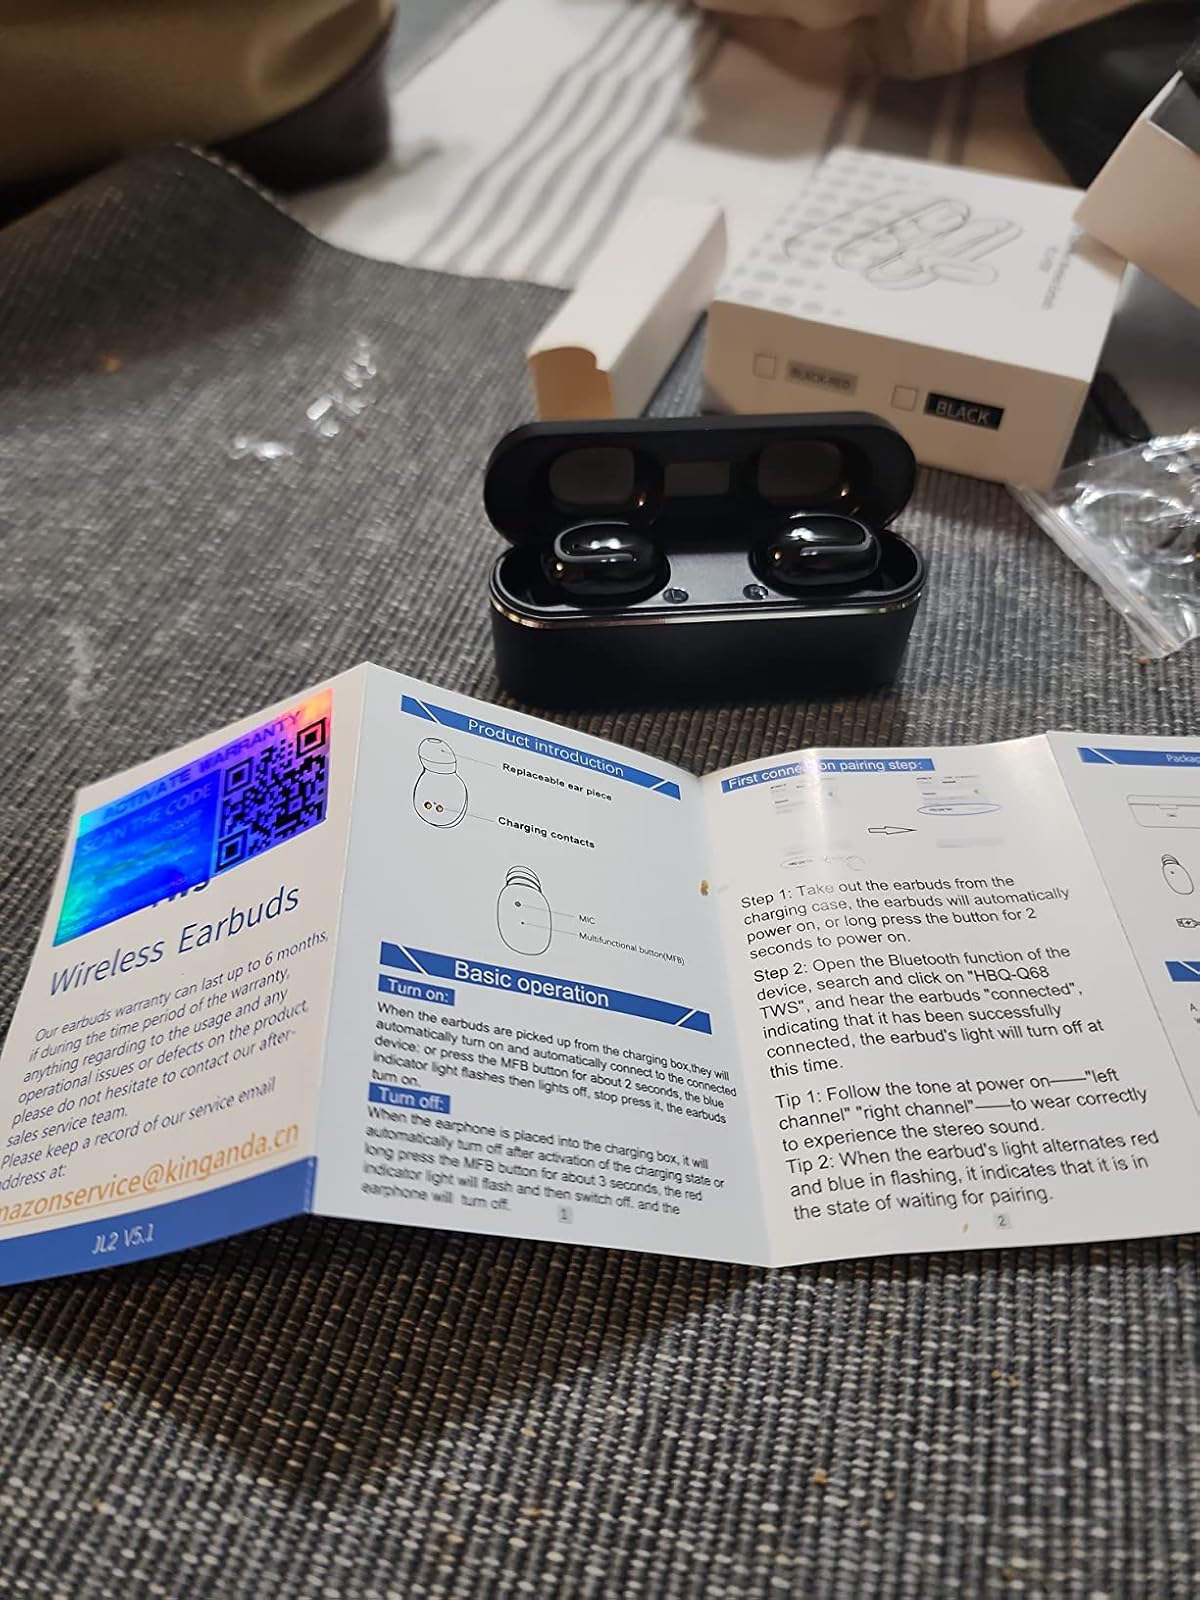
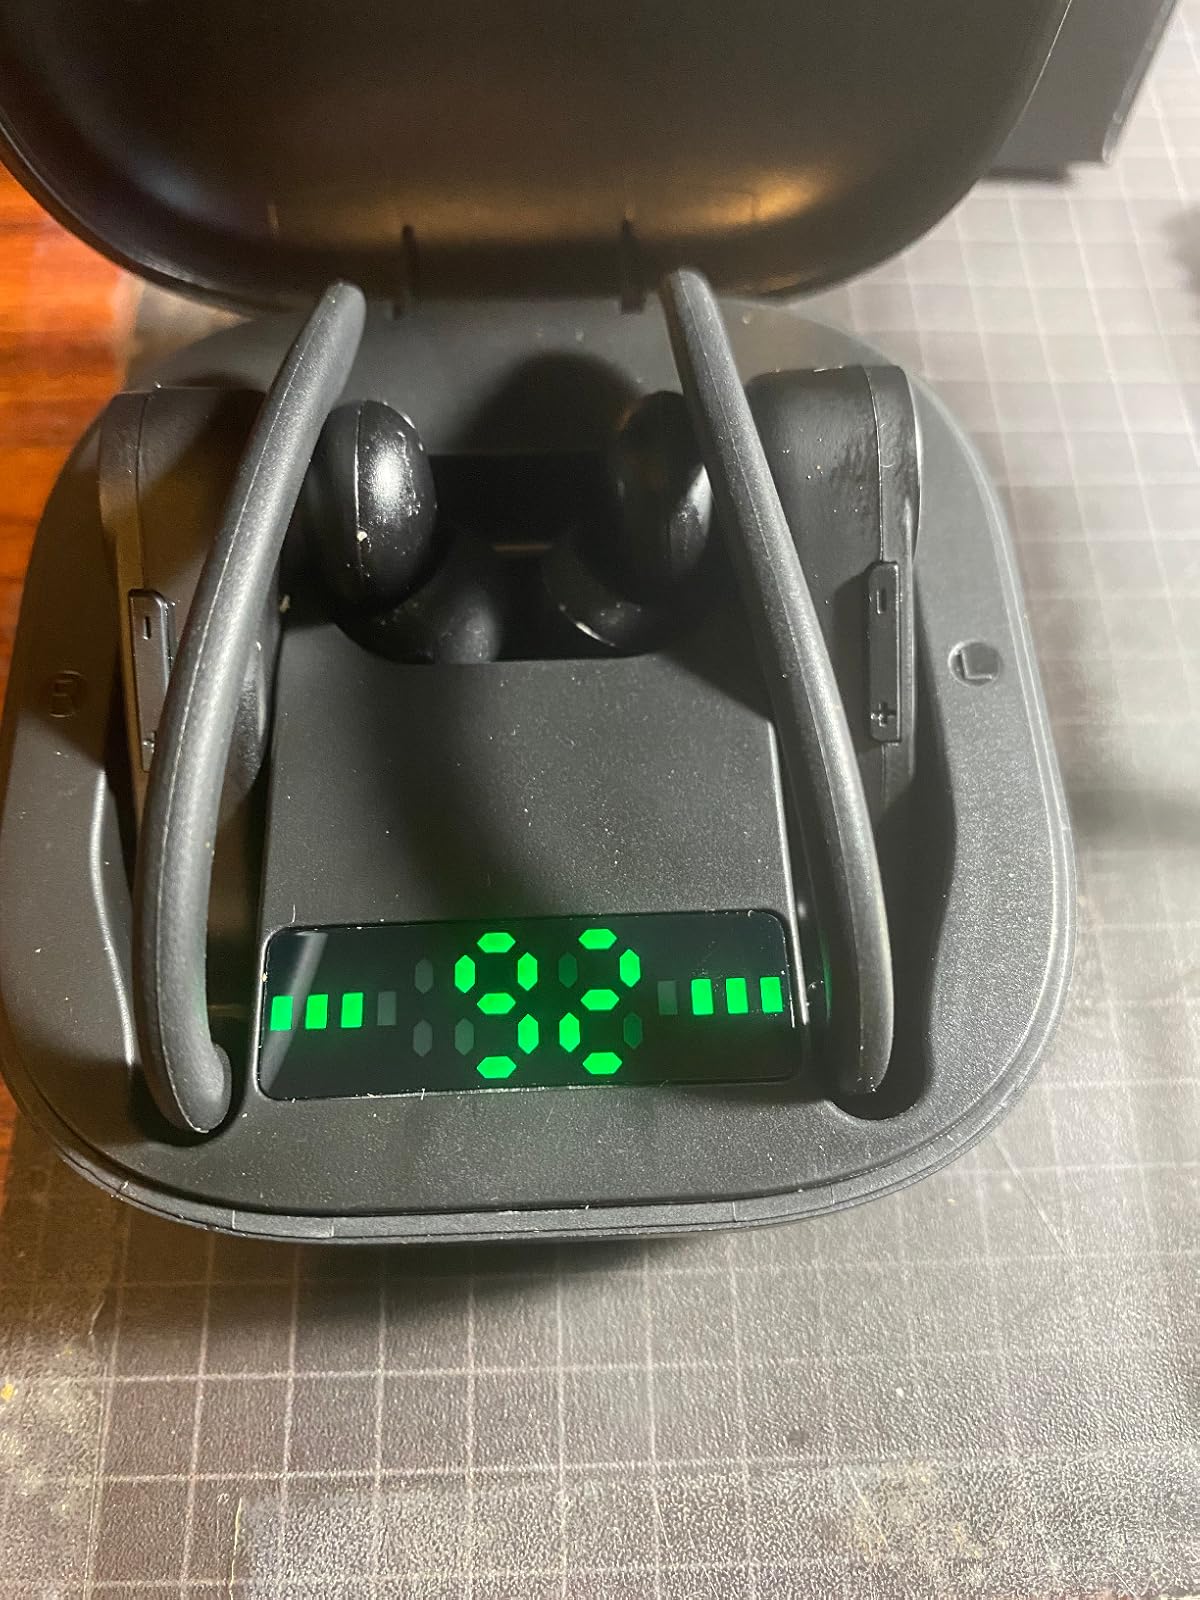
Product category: earbuds
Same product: no